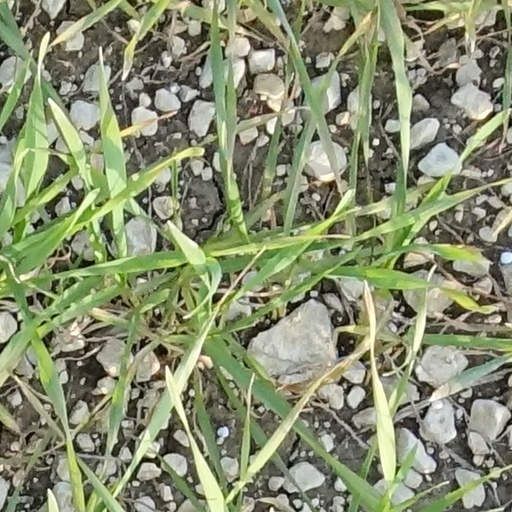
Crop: wheat